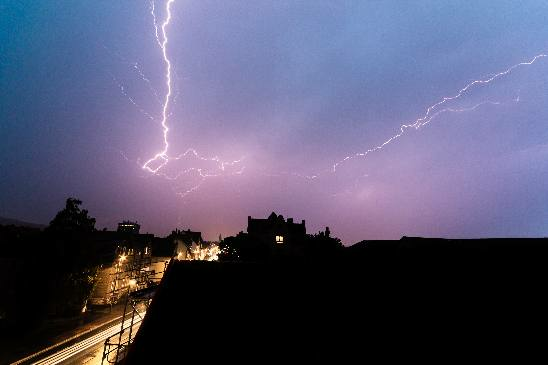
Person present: No